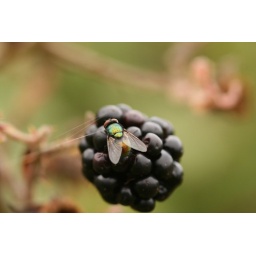
This was taken in the flower bed of my local park